2012–2013 Egyptian protests

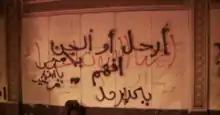
Anti-Morsi graffiti

On 4 December, police fought the demonstrators in front of the Presidential Palace in Cairo. Demonstrators proclaimed a march to the Presidential Palace, calling it "the last warning." The demonstrators cut through a barbed-wire barrier near the Palace, after which police fired tear gas at them as Morsi fled. More violence broke out at the headquarters of the Freedom and Justice Party in Menia, south of Cairo, where the front of the party headquarters was damaged. "Egypt Independent", the English-language sister publication of the country's largest independent daily, "Al Masry Al Youm", and 10 others did not publish to protest limits on the draft constitution's protections for freedom of expression and freedom of the press. Prosecutor General Talaat Ibrahim Abdallah filed a complaint charging former presidential candidates Moussa and Sabbahi, as well as El-Baradei, Wafd Party president El-Sayyid el-Badawi, and Judges Club head Ahmed al-Zend with espionage and inciting to overthrow the government. The lawyer who filed the report, Hamed Sadeq, claimed that Moussa met with former Israeli Foreign Minister Tzipi Livni and agreed with her to fabricate a crisis. It was further alleged that all of politicians named in the complaint met at the Wafd Party headquarters to execute the "Zionist plot."